Fixed exchange rate system

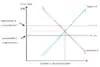
Fig.1: Mechanism of fixed exchange-rate system

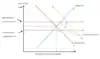
Fig.2: Excess demand for dollars

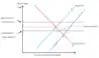
Fig.3: Excess supply of dollars

Currency board arrangements are the most widespread means of fixed exchange rates. Currency boards are considered hard pegs as they allow central banks to cope with shocks to money demand without running out of reserves. CBAs have been operational in many nations including: